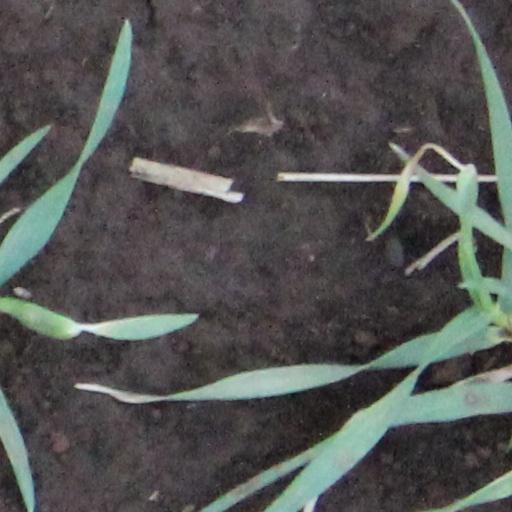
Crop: wheat